England–Wales border

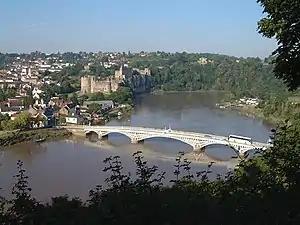
The River Wye, 1816 road bridge and castle at Chepstow. The river forms the boundary between Monmouthshire, Wales (left) and Gloucestershire, England (right)

Immediately after the Norman conquest of England, King William installed one of his most trusted confidants, William FitzOsbern, as Earl of Hereford. By 1071 he had started the building of Chepstow Castle, the first castle in Britain built of stone, near the mouth of the Wye. It served as a base from which the Normans continued to expand westward into south Wales, establishing a castle at Caerleon and extinguishing the Welsh kingdom of Gwent. William also installed Roger de Montgomerie at Shrewsbury, and Hugh d'Avranches at Chester, creating a new expansionist earldom in each case. In the Domesday Book of 1086, Norman lands are recorded west of the Wye at Chepstow and Caldicot in the Gwent Levels; over the whole of north east Wales as far west as the River Clwyd, an area known to the Welsh as the "Perfeddwlad"; and west of Offa's Dyke, especially in Powys where a new castle was named, after its lord, Montgomery.